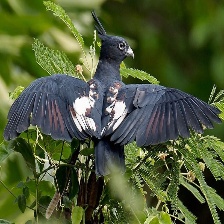
Species: BLACK BAZA
Scientific name: AVICEDA LEUPHOTES